Pittsburgh Panthers

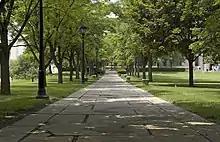
The Varsity Walk

"Varsity Walk" is a walkway between the Cathedral of Learning and Heinz Memorial Chapel on which is carved the names of former Pitt athletes (each year since 1950) who have promoted the university through their athletic (Panther Award) or academic (Blue-Gold Award) achievements.